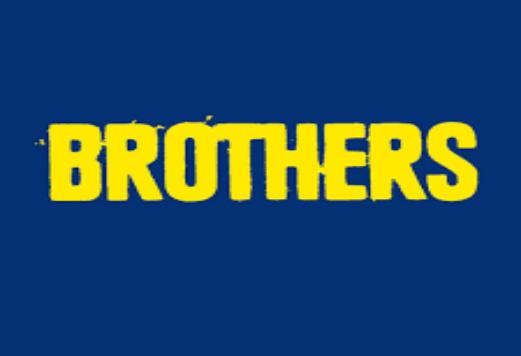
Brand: Brothers Cider
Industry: Food